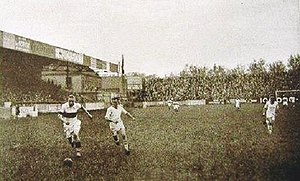
VM i fodbold 1938 / Stadioner
VM i fodbold 1938 var den tredje slutrunde om VM i fodbold og blev spillet i Frankrig, og den var dermed den anden slutrunde i træk i Europa. Italien genvandt verdensmesterskabet efter en sejr over Ungarn på 4-2 i finalen.